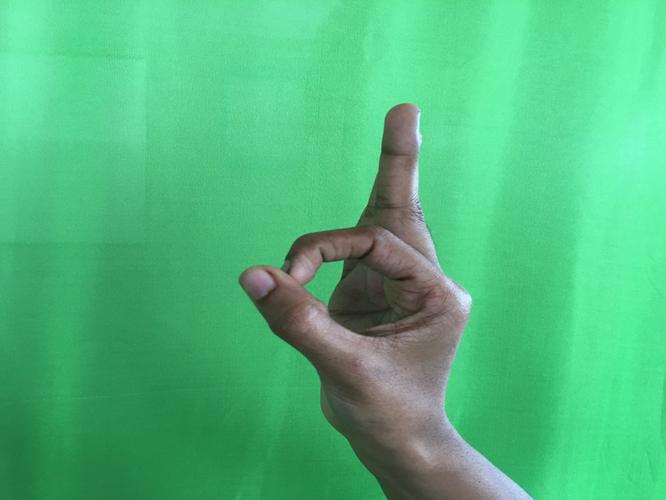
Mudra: Aralam
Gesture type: single_hand